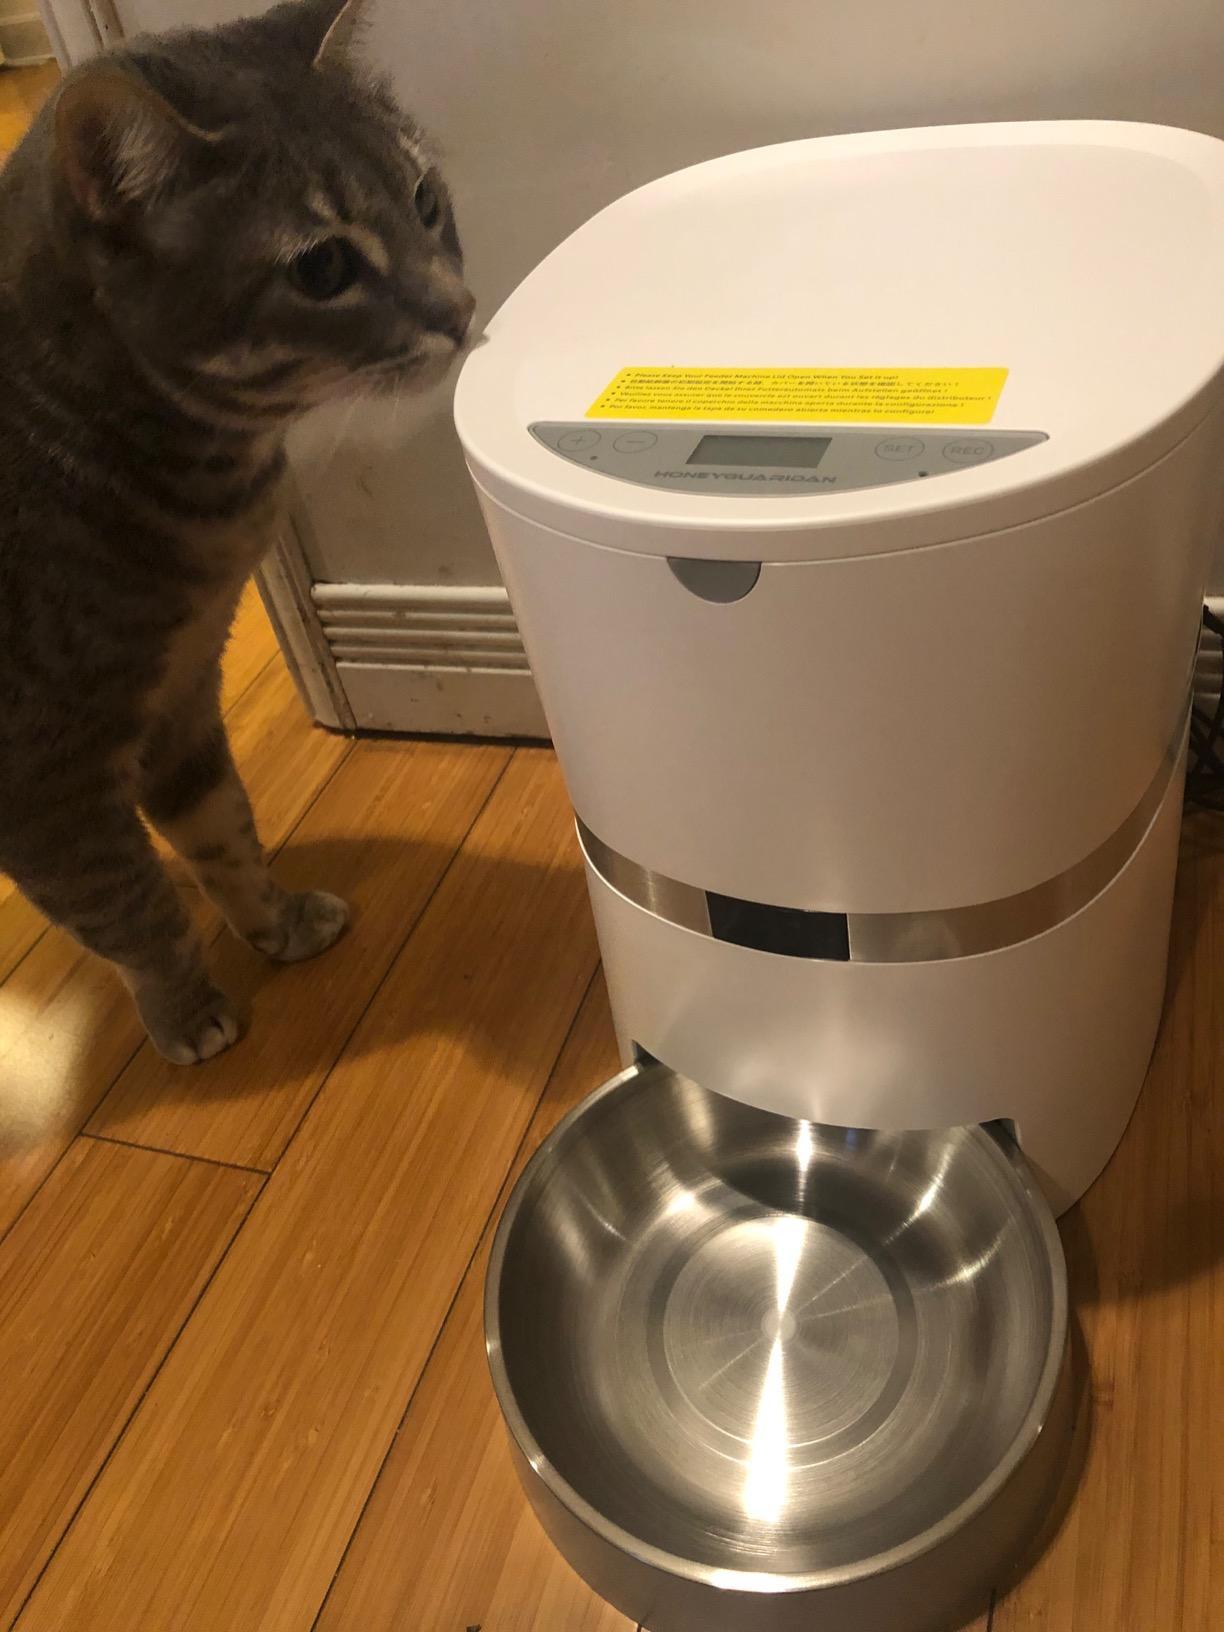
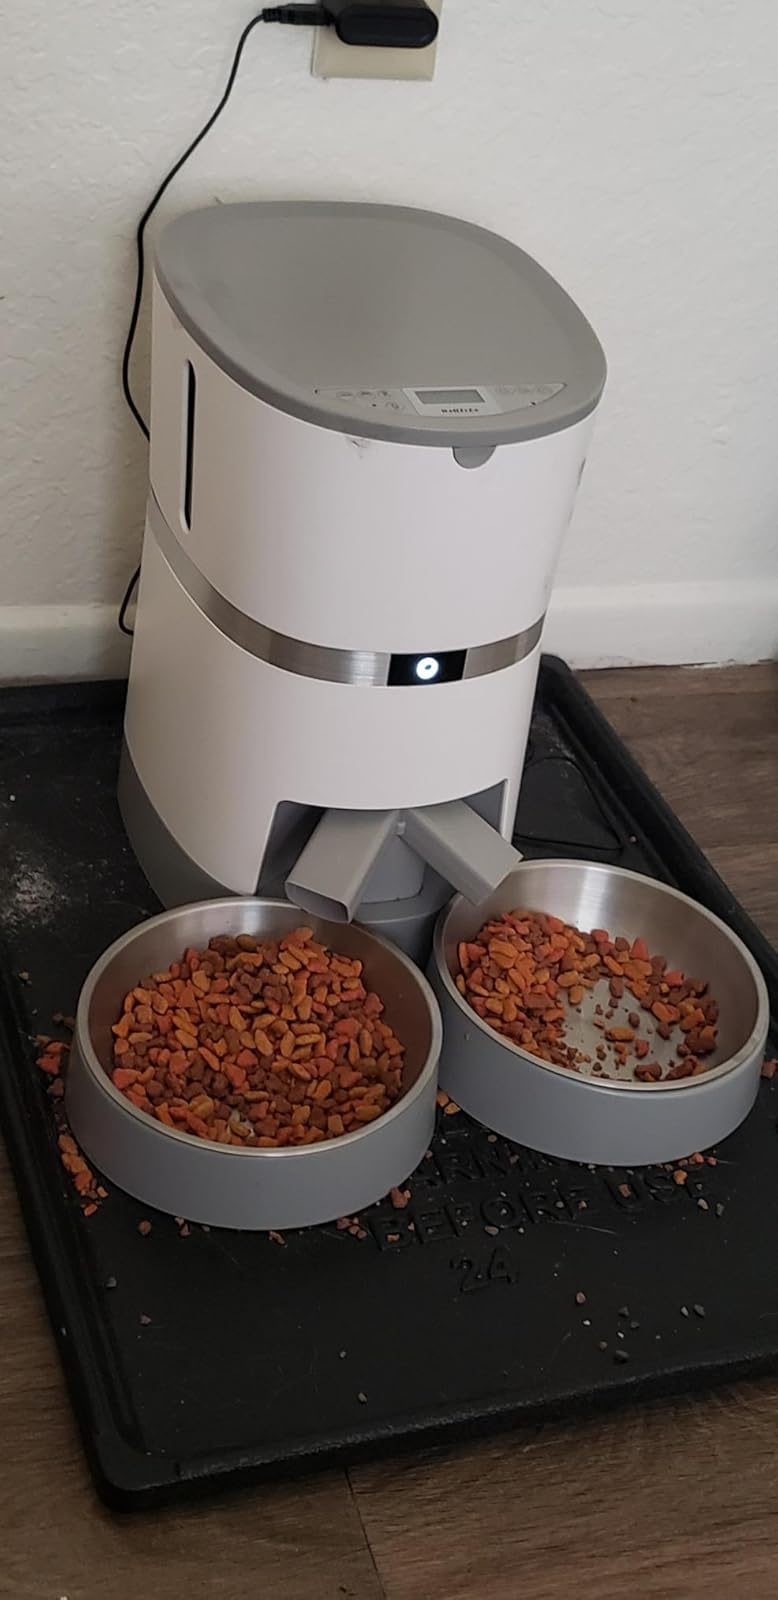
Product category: items_feeder
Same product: no